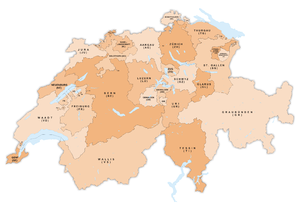
Kanton (Schweiz)
Kantonerne i Schweiz
Kantoner er i Schweiz delstater i den føderale stat. Frem til midten af 1800-tallet var hver kanton i den daværende konføderation en suveræn stat, med egne hære og valutaer. Den nuværende føderale struktur blev dannet i 1848.